Thiagarajan Kumararaja

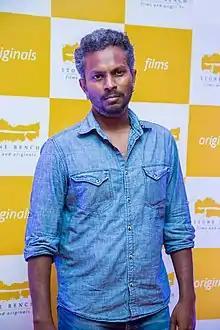
Thiagarajan Kumararaja at Launch of Stone Bench Films and Originals in 2017

Thiagarajan Kumararaja is an Indian film director and screenwriter. He made his feature film debut with the critically acclaimed neo-noir gangster film "Aaranya Kaandam" (2011), which earned him the Indira Gandhi Award for Best Debut Film of a Director at the 59th National Film Awards.